Georgi Hristov (footballer, born 1985)

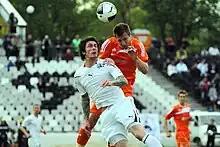
Hristov playing for Slavia in a match against Litex Lovech

On 31 August 2010, Hristov moved to PFC Slavia Sofia. In August 2012, he moved to another A PFG outfit PFC Lokomotiv Sofia. In February 2013, he trialed with Major League Soccer club Philadelphia Union.